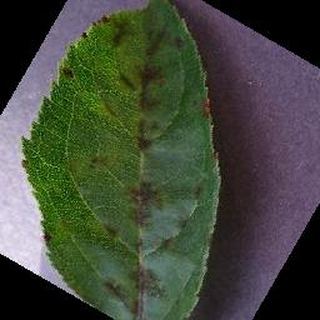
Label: apple_apple_scab